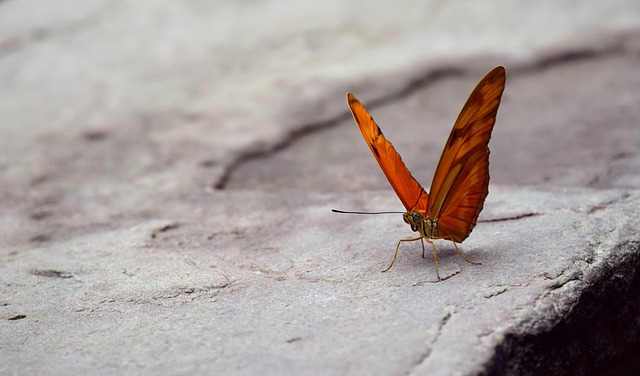
Label: butterfly